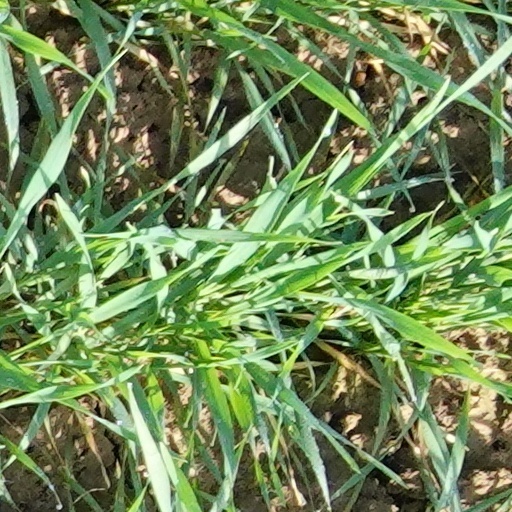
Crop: wheat